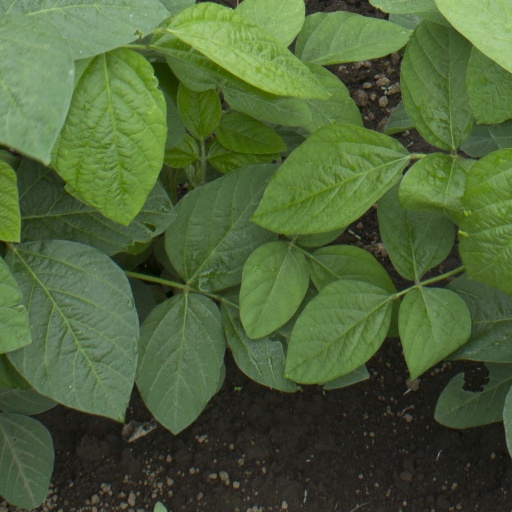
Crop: soybean